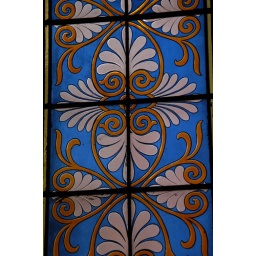
Leaf design stained glass window in blue gold and white